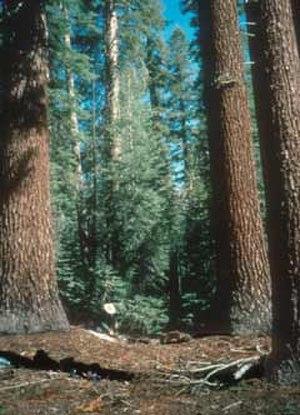
Le sapin rouge est un conifère qui pousse dans l'ouest de l'Amérique du Nord et qui vient des montagnes du sud-ouest de l'Oregon et de la Californie aux États-Unis. Il s'agit d'un arbre à feuilles persistantes qui s'élève à 40/60 mètres de hauteur et dont le tronc mesure environ deux mètres de diamètre. Les individus les plus grands mesurent jusqu'à 76 mètres. Les aiguilles mesurent 2 à 3,5 cm de long. Les cônes poussent verticalement et mesurent entre 9 et 21 cm.